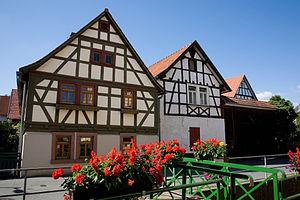
Brensbach est une municipalité allemande située dans le land de la Hesse et l'arrondissement de l'Odenwald.